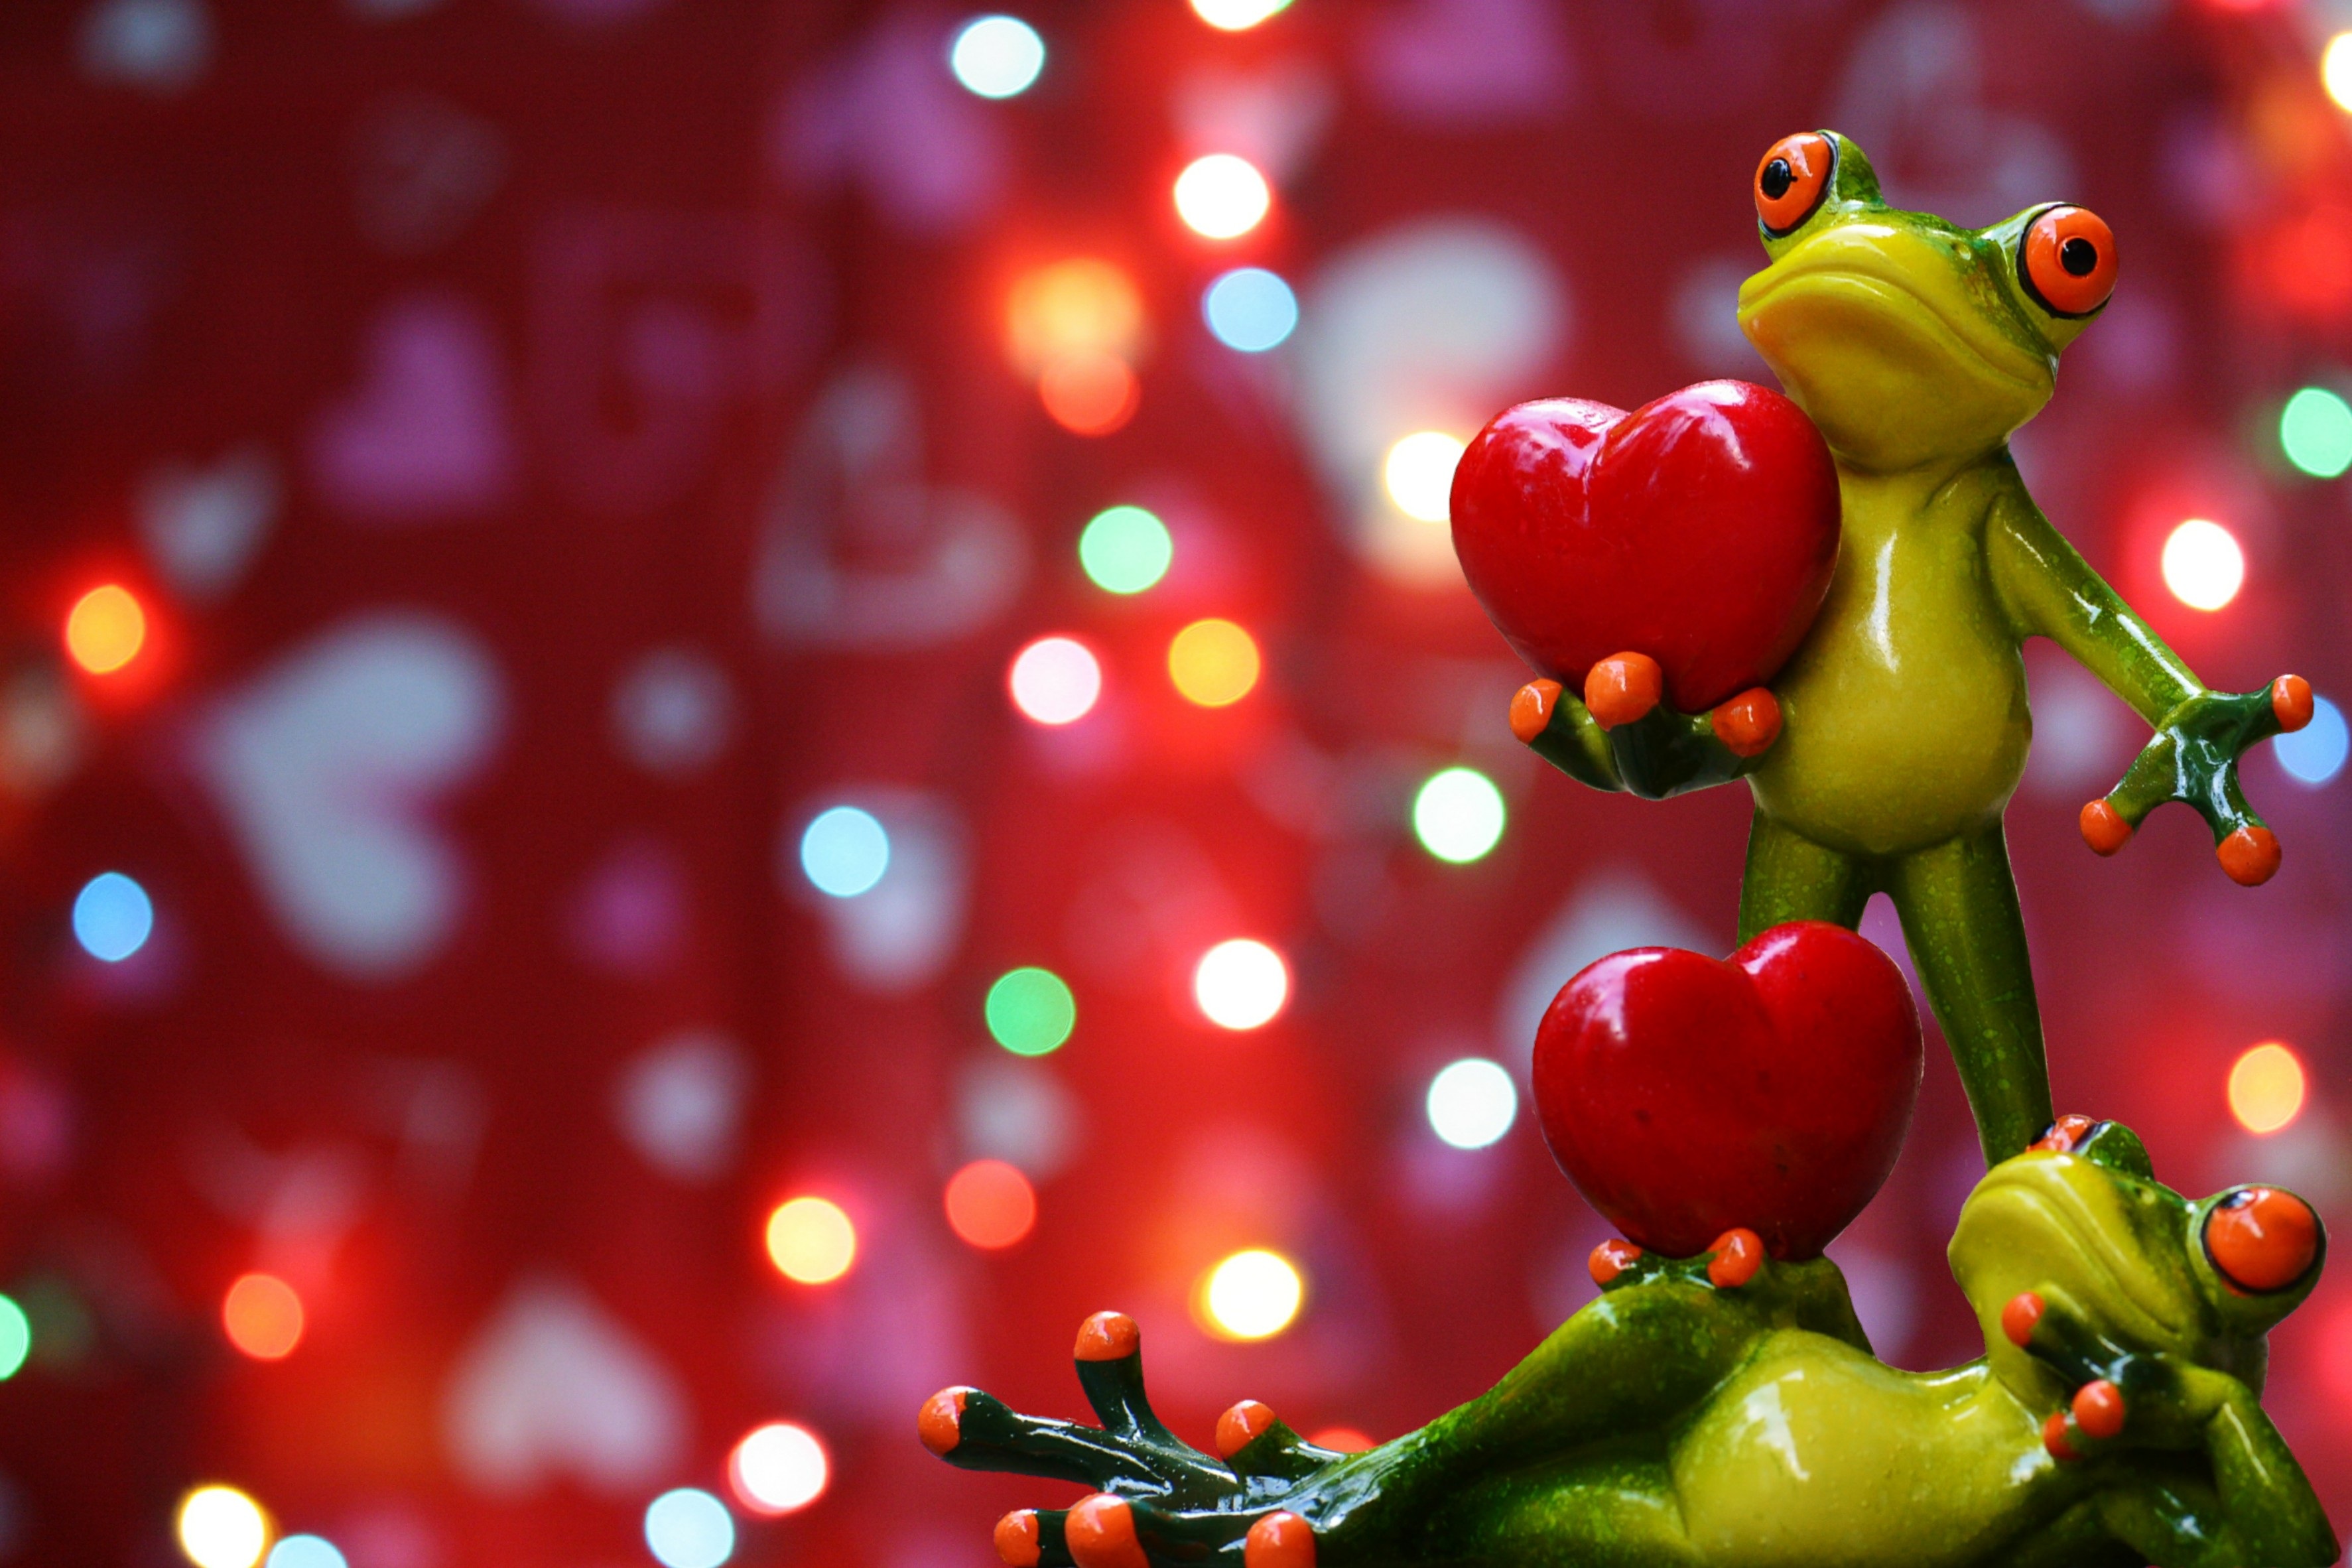
branch, plant, flower, cute, love, heart, food, green, red, produce, color, couple, romance, romantic, two, together, christmas, affection, fun, happy, relationship, funny, lovers, pair, connection, luck, connectedness, tender, greeting card, emotion, frogs, feelings, tenderness, marry, macro photography, valentine's day, combines, loyalty, flowering plant, promise, marriage proposal, love oath, computer wallpaper, land plant